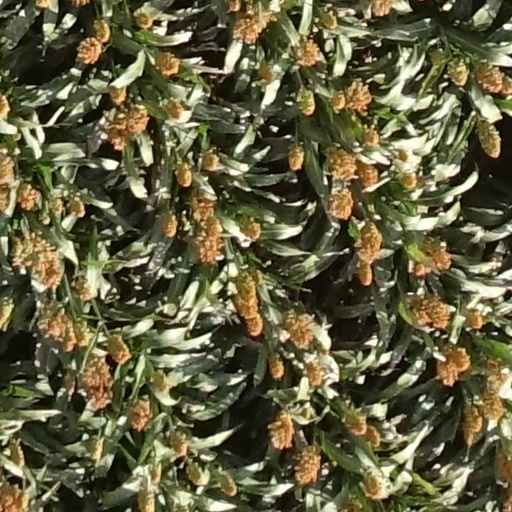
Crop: sorghum